Biryani

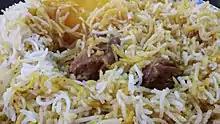

Hyderabadi "biryani" is India's most famous "biryani"; some say "biryani" is synonymous with Hyderabad. Hyderabadi "biryani" developed in Hyderabad Subah under the rule of Asaf Jah I, who was first appointed as the governor of Deccan by the Mughal Emperor Aurangzeb. It is made with "basmati" rice, spices and goat meat. Popular variations use chicken instead of goat meat. There are various forms of Hyderabadi "biryani", such as "kachay gosht ki biryani" or "dum biryani", where goat meat is marinated and cooked along with the rice. It is left on a slow fire or "dum" for a fragrant and aromatic flavour.